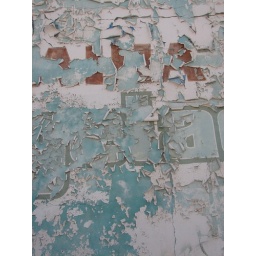
I have no idea what it says. From a wall on a side street in Puerto Penasco, Mexico.